El Cabrillo

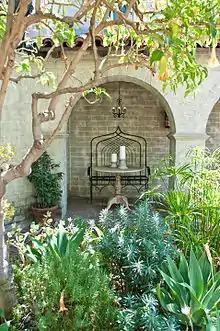
El Cabrillo, Hollywood, CA

El Cabrillo was designed by the husband and wife architect team of Arthur and Nina Zwebell. The Zwebells specialized in Spanish or Hollywood mission courtyard architecture. The building was featured in the 1992 book, "Courtyard Housing in Los Angeles", published by Princeton Architectural Press. The book touts the Zwebells as important designers in the courtyard housing movement and describes El Cabrillo as an attempt to duplicate their earlier courtyard work with new materials:"El Cabrillo is not built in wood and stucco, as are virtually all the other Zwebell courts. Instead, a concrete block, nonstandard in size, is used in an apparent attempt to create an adobe block effect. The ten units follow the Zwebell pattern of incorporating two-story living rooms, mezzanines and graceful staircases."